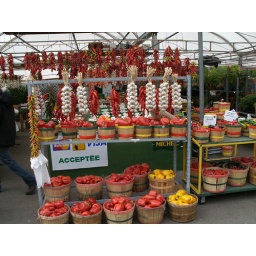
GE DIGITAL CAMERAScenes from the Marche' Jean-Talon in Montreal and the bakery and fish market there